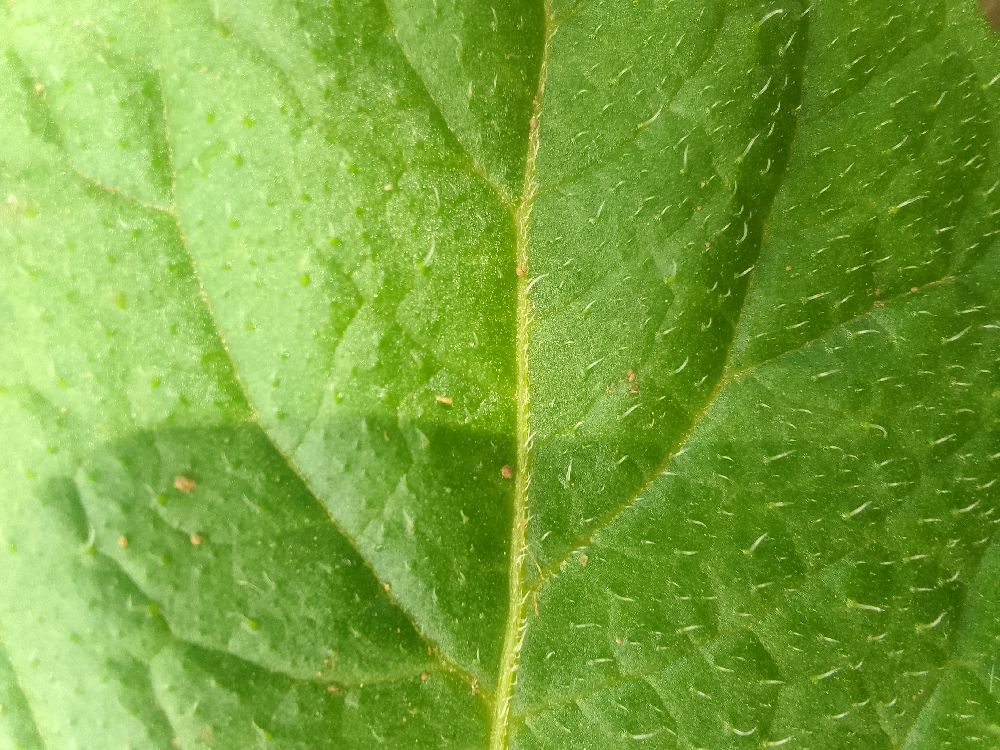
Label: Healthy